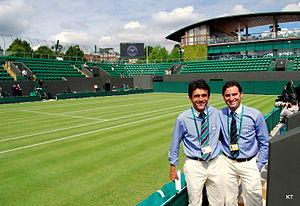
Le tournoi de Wimbledon ou The Championships, souvent abrégé par métonymie en Wimbledon, est un tournoi de tennis se déroulant annuellement dans le quartier éponyme de Londres. Joué depuis le 3 juillet 1877, il est le plus ancien tournoi de tennis au monde. Il est depuis ses débuts organisé par l'All England Lawn Tennis and Croquet Club, un club sportif anglais. D'abord uniquement ouvert aux hommes, il s'ouvre aux femmes en 1884. À partir de 1968 et comme tous les autres tournois, il s'ouvre aux professionnels. Aux côtés du simple messieurs et du simple dames se déroulent aussi des compétitions de double messieurs, double dames et double mixte. Le tournoi fait partie de la catégorie des Grands Chelems au nombre de quatre : l'Open d'Australie, les Internationaux de France de tennis, Wimbledon et l'US Open de tennis. Ce sont les tournois de tennis les plus importants et Wimbledon est souvent considéré comme le plus prestigieux d'entre eux par ceux qui se fondent sur l'histoire.
Carlos Ramos, né en 1971 à Lisbonne, est un arbitre international portugais de tennis.